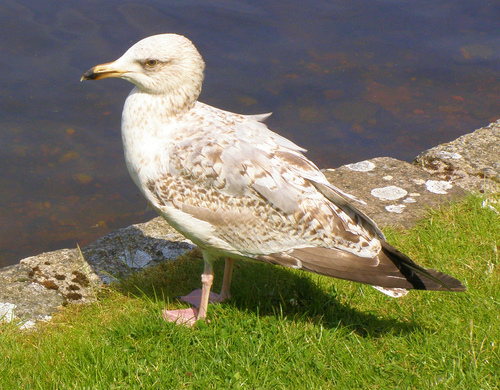
a bird with white and brown speckled head, back and breast, light orange tarsus and feet, curved yellow bill with a black tip.
medium sized bird with grey and white speckled wings, and black rectrices.
this is a white bird with brown spots and an orange beak.
this bird is white with black on its feathers and has a long, pointy beak.
this bird has a white overall body color with lots of patches of brown and grey all over it's body.
large bird with a long sharp bill or yellow and black tip, light brown body with webbed feet and dark tail feathersa primarily white colored bird with light brown speckled feathers on the wings
this bird is white with black and has a long, pointy beak.
this particular bird has a belly that is white and has gray spots
this bird has a pointed yellow and black bill, with a white head.
Species: Herring Gull